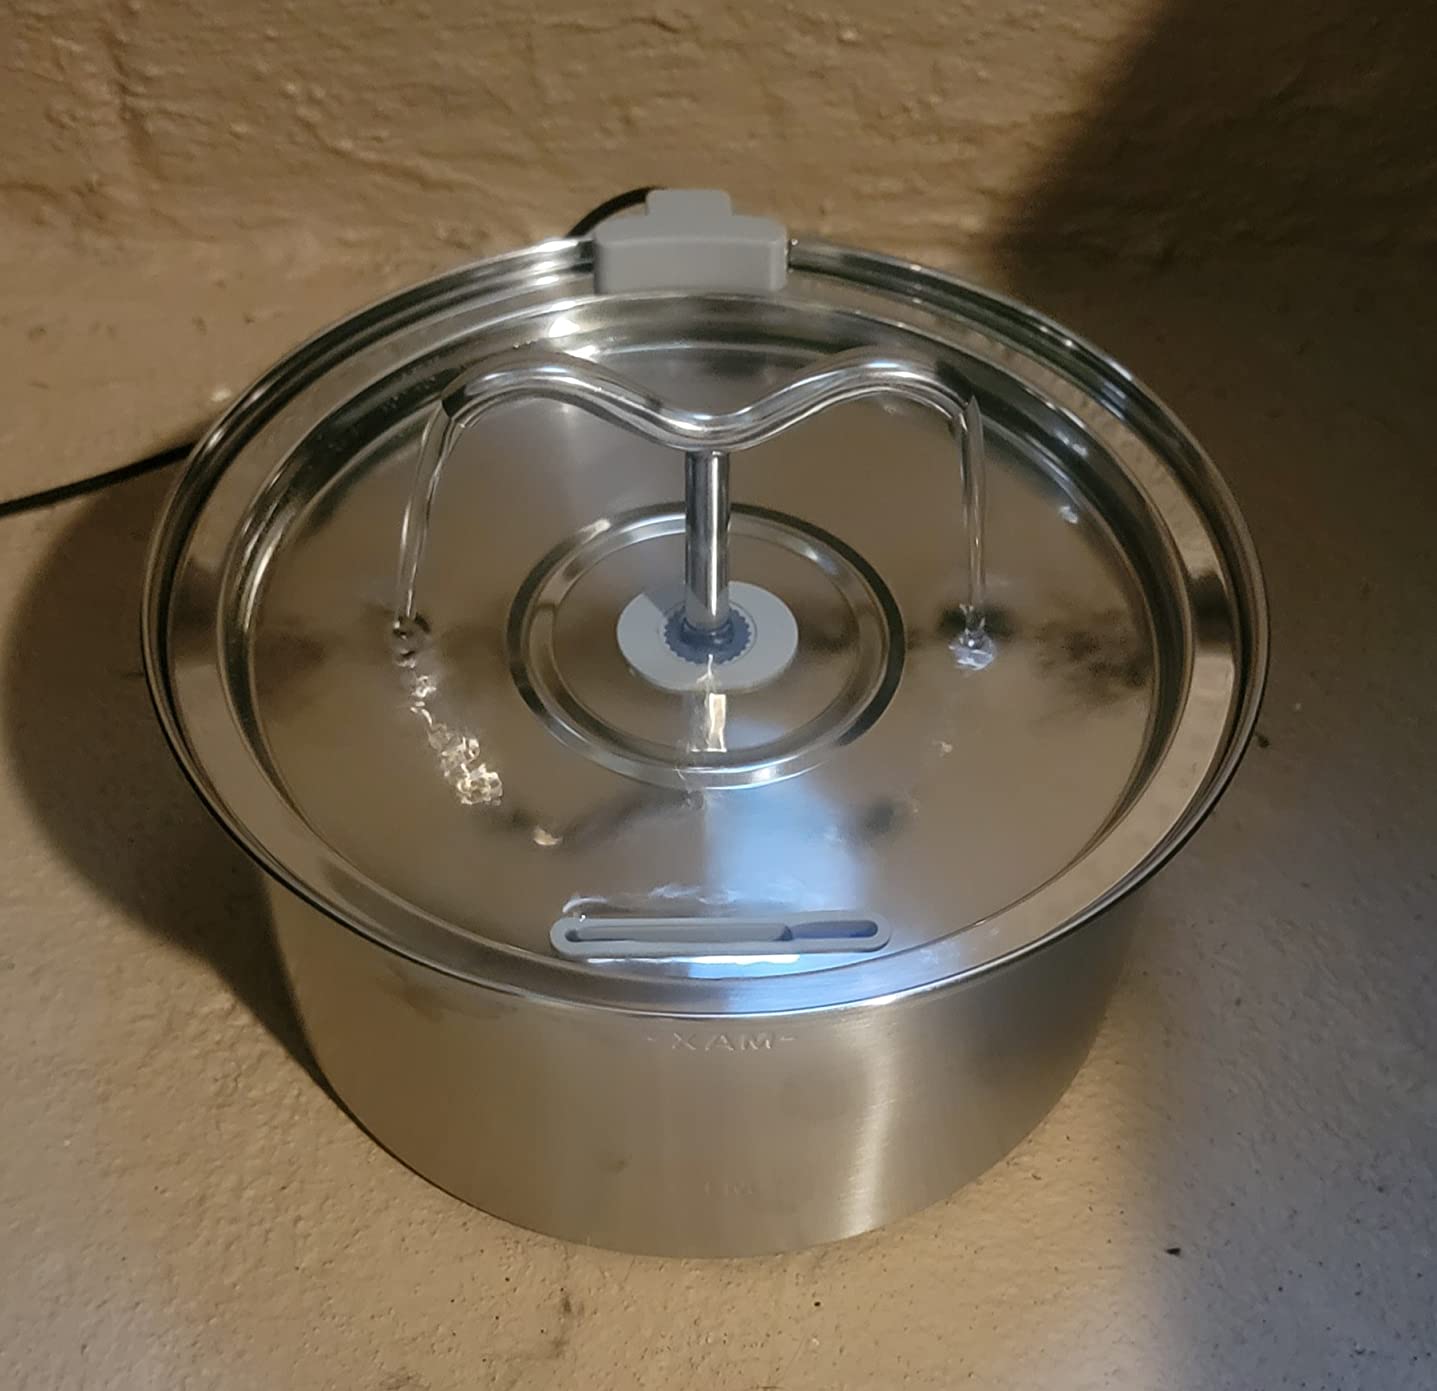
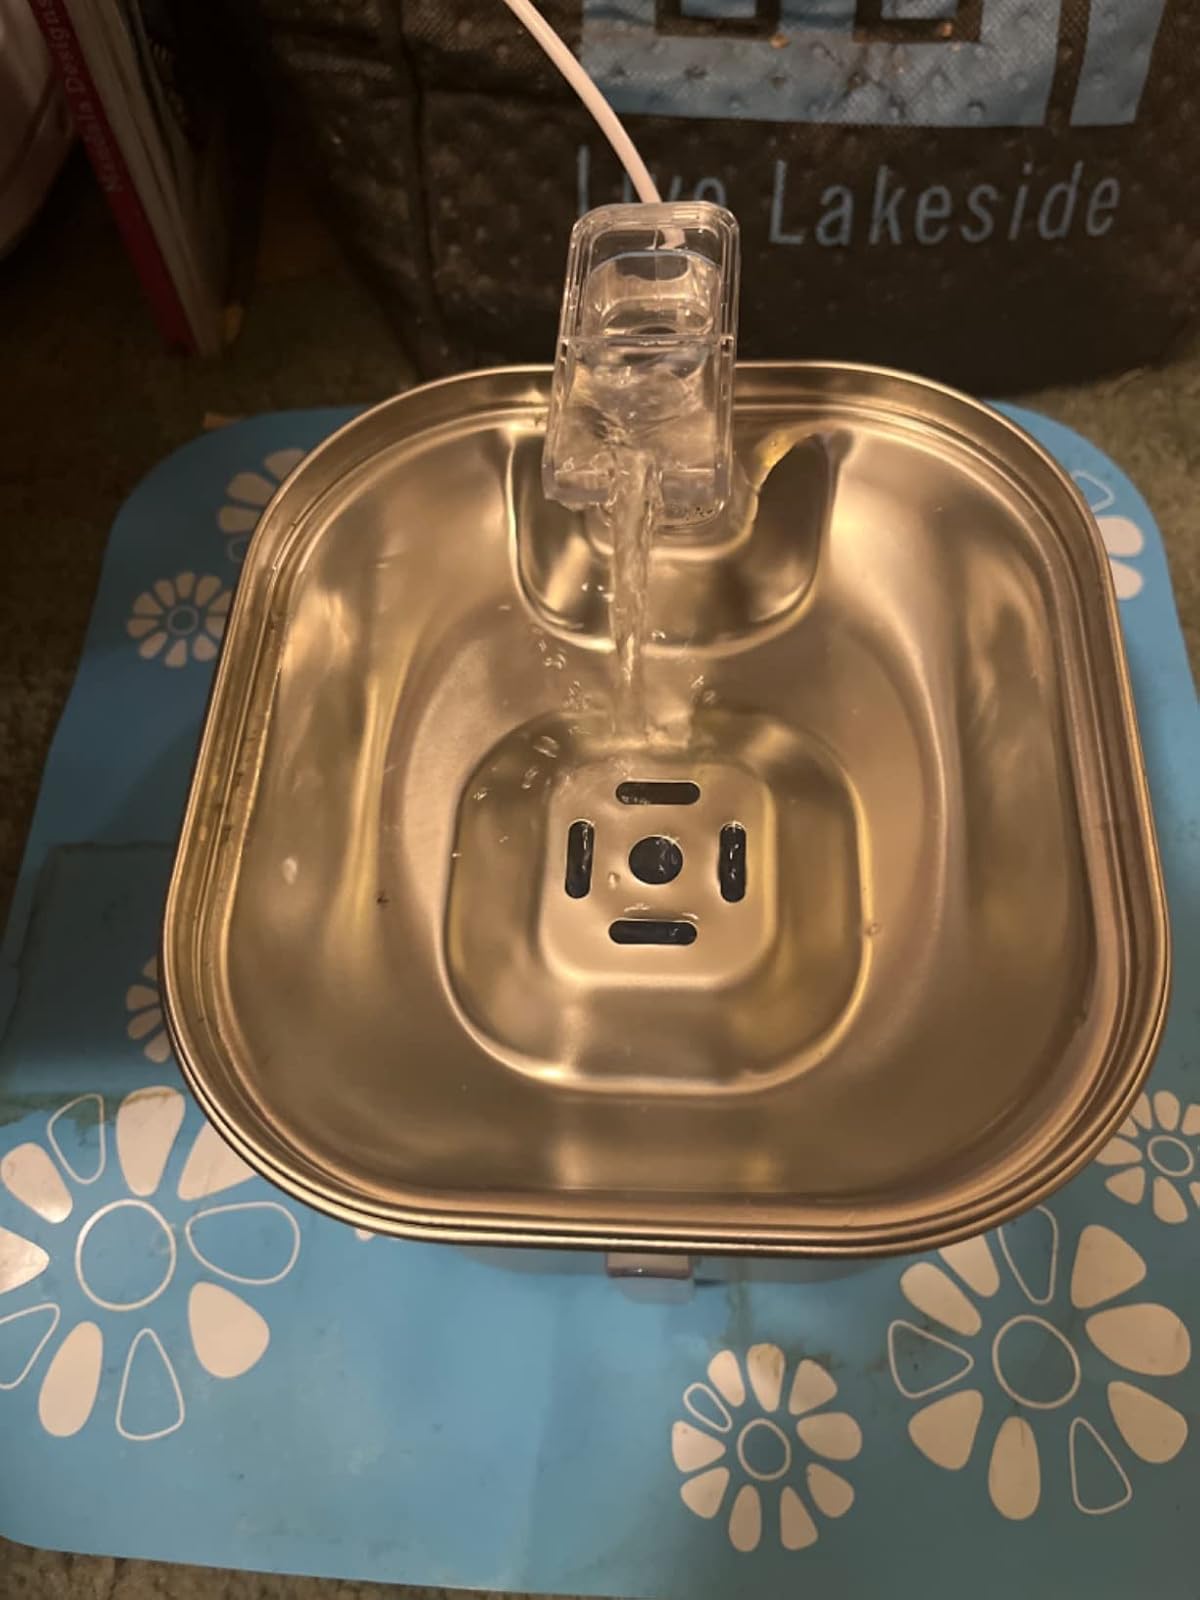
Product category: items_bowl
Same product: no